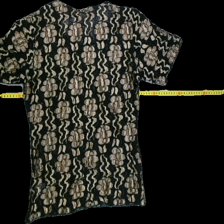
View: back
Type: T-shirt
Category: Ladies
Brand: H&M
Colors: Black, Beige
Material: 69%nylon 31%viscose
Pattern: Lace
Cut: Regular, C-collar
Size: L
Season: All
Trend: No trend
Stains: No
Price range: <50
Recommended usage: Export